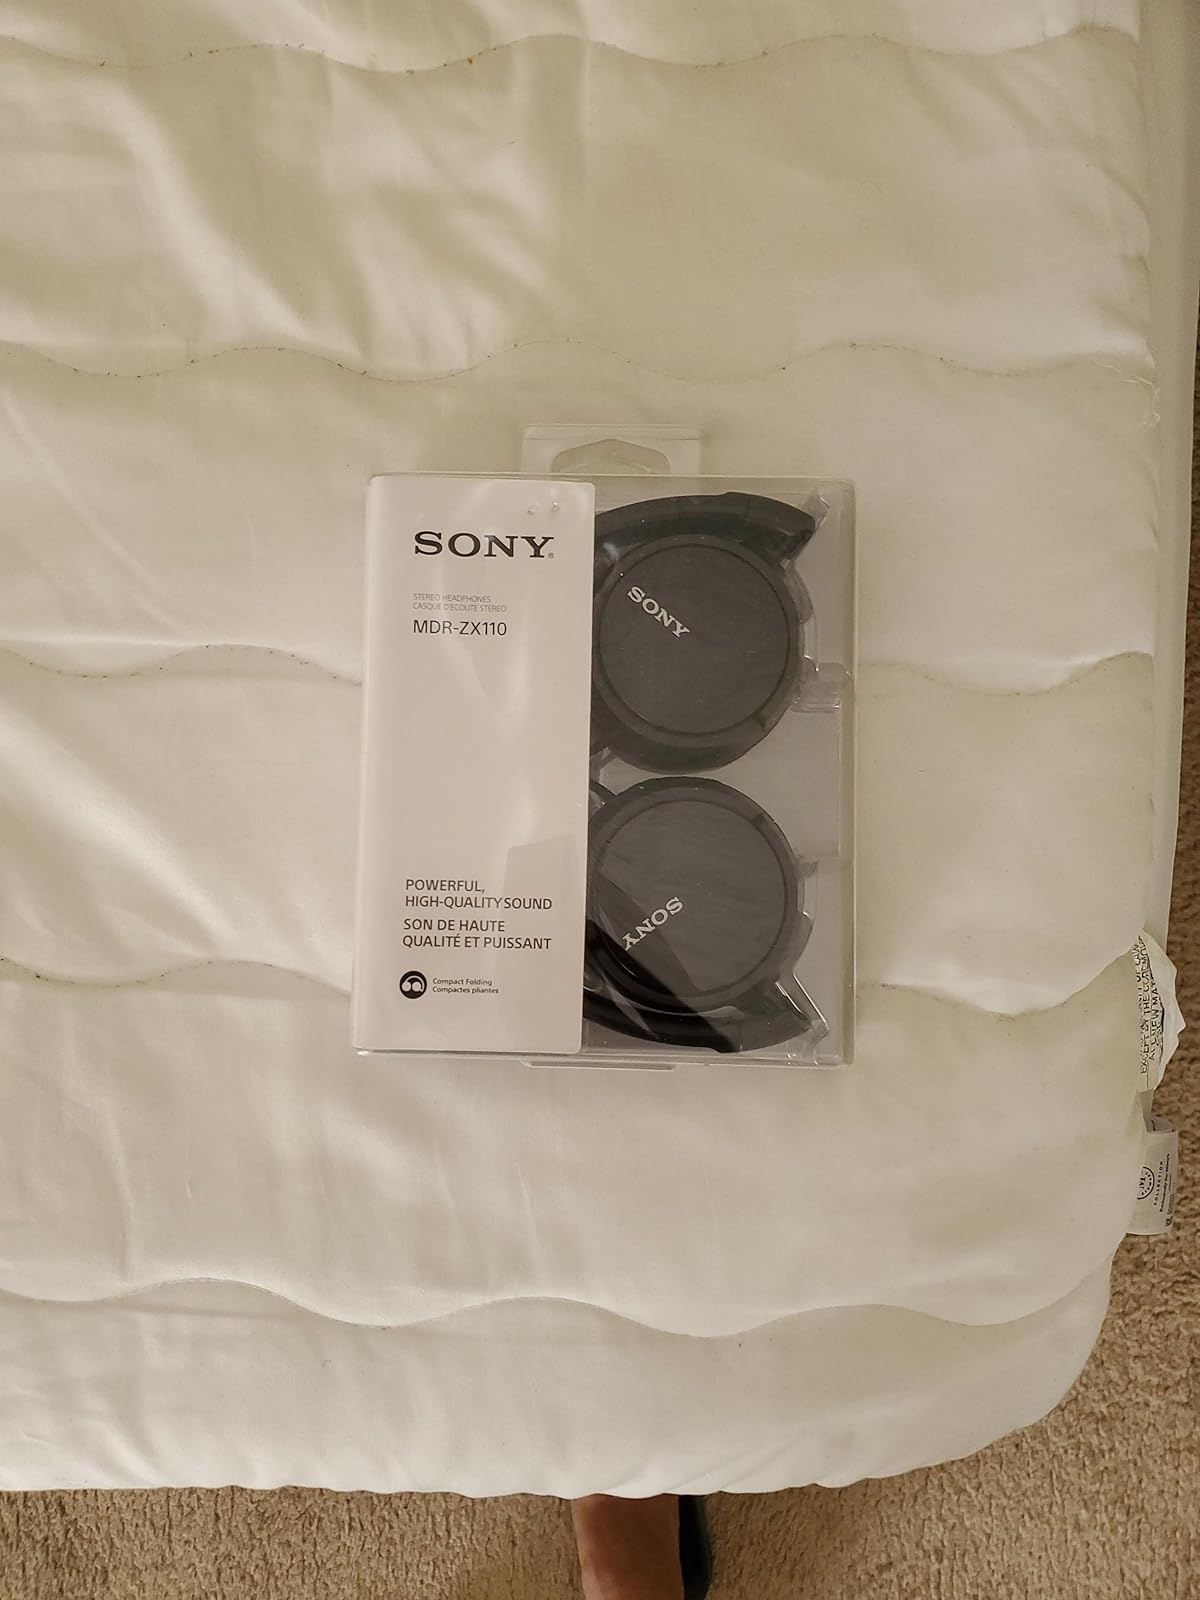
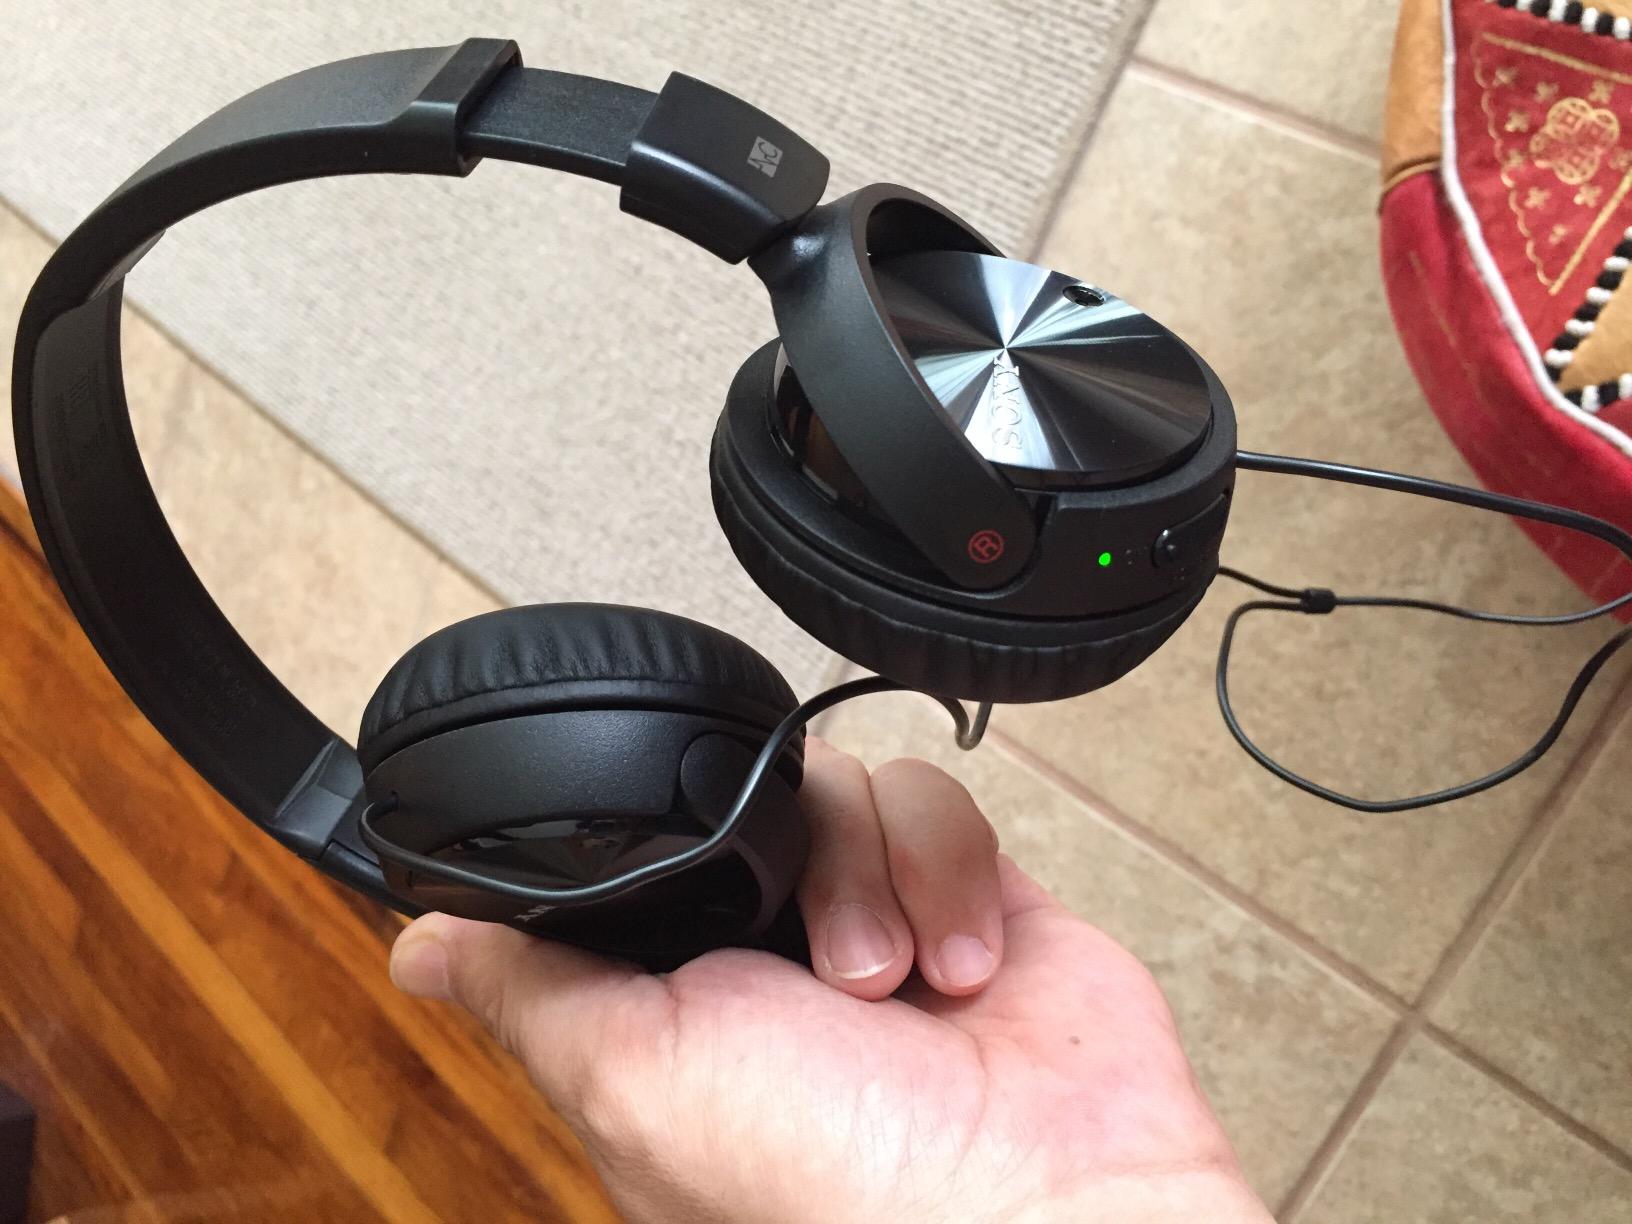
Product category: headphones
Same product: yes